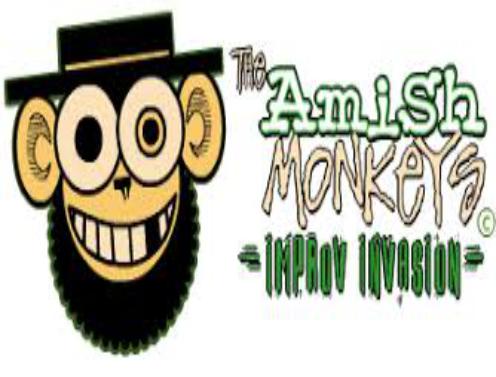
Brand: amish
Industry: Necessities